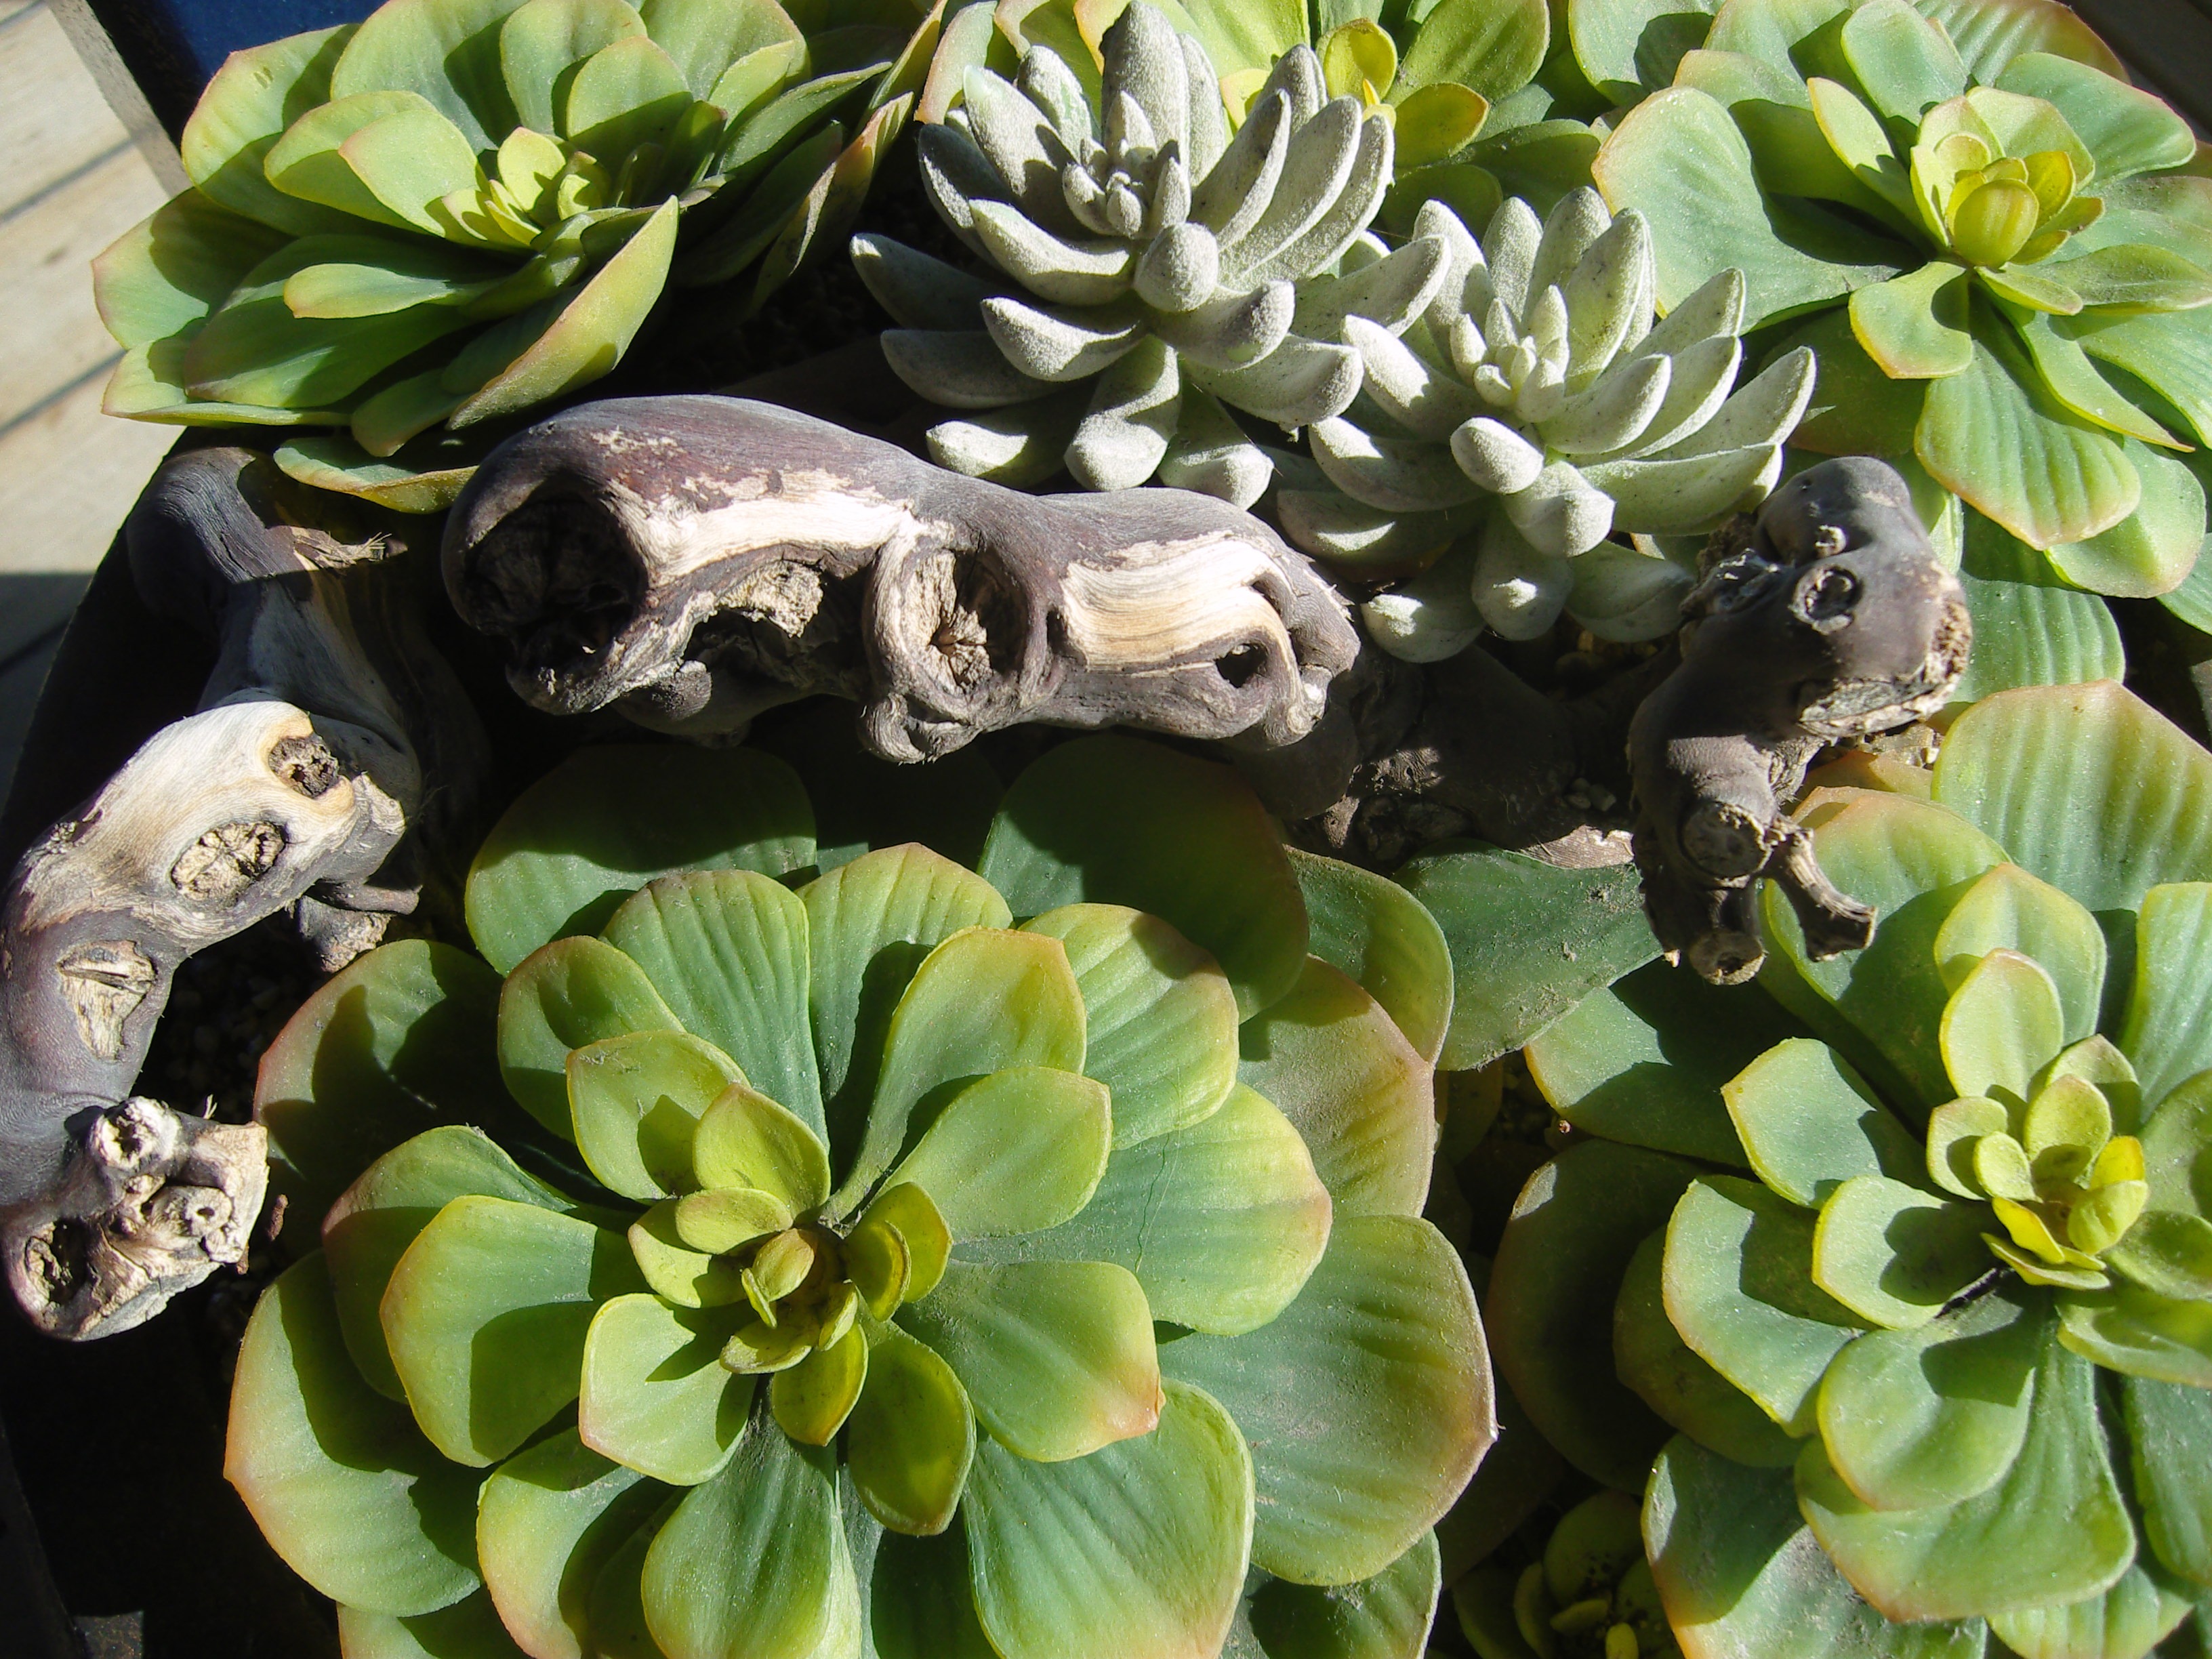
nature, cactus, plant, flower, green, produce, botany, garden, flora, root, agave, floristry, flowering plant, floral design, land plant, flower arranging